Bioenergy village

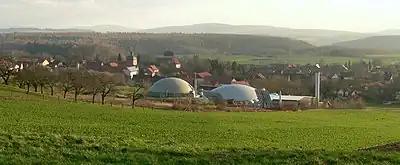

The first bio-energy village in Germany is Jühnde in the district of Göttingen. It started as a bio-energy village in 2001 with an investment from the German Ministry BMELV and Lower Saxony. A project initiated by the Interdisciplinary Centre For Sustainable Development (IZNE) at the University of Göttingen, and completed in January 2006, the project supplies the village with the heat that it requires and produces twice as much electricity as is used. In this village, biological materials from at least 70 percent of the households are converted to electrical power and heat through a biogas plant. The materials used include liquid manure, whole plant silage of different crops, and wood chips, which fuels a boiler that provides additional heat during winter. It has been estimated that the participating households save €750 per year in energy costs. The community is able to produce 35 percent of its power and 50 percent its heat requirements.